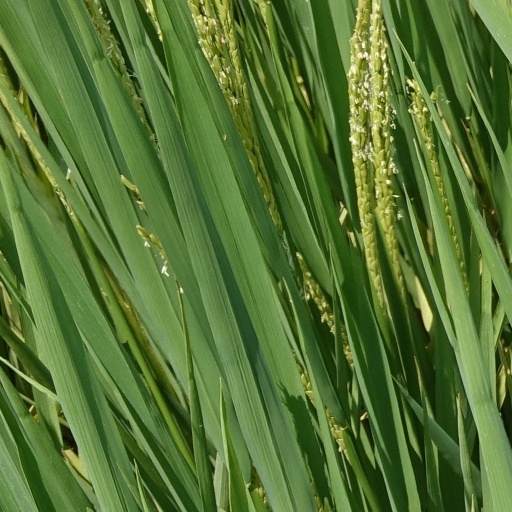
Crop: rice